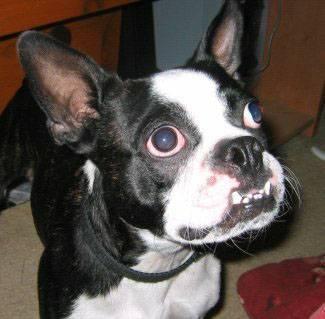
dog